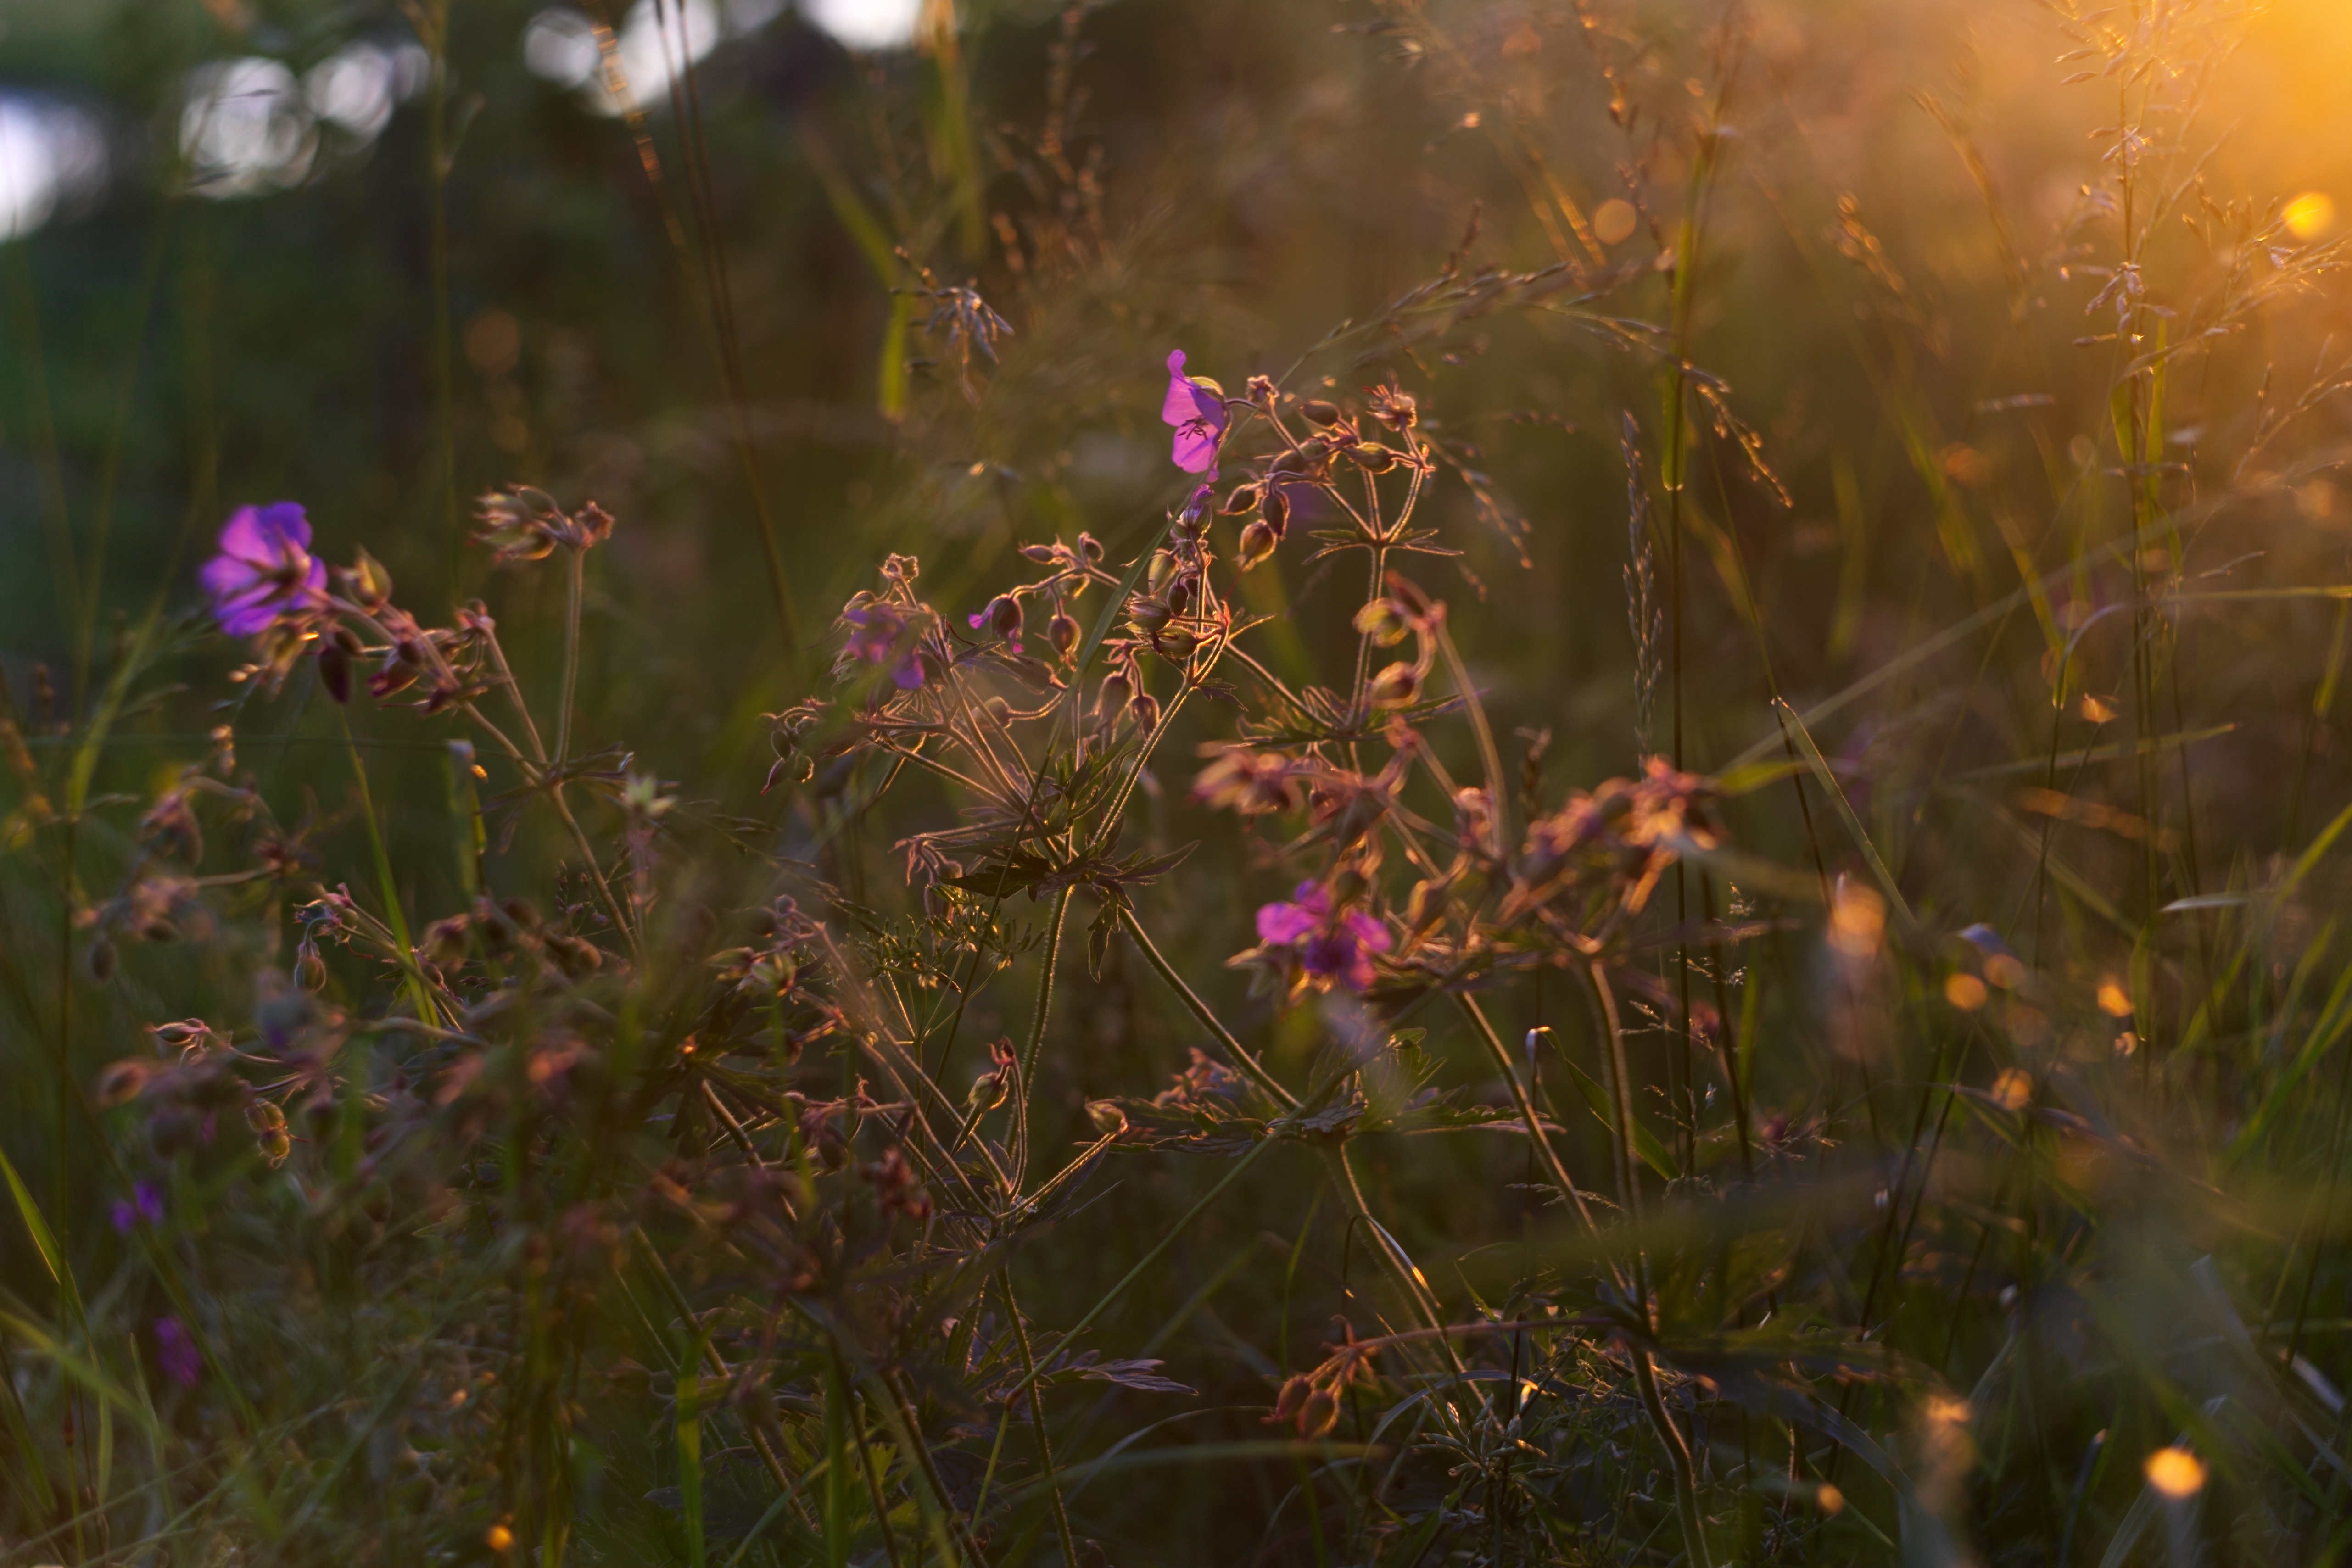
nature, forest, grass, branch, dew, plant, meadow, sunlight, leaf, flower, autumn, botany, flora, wildflower, habitat, macro photography